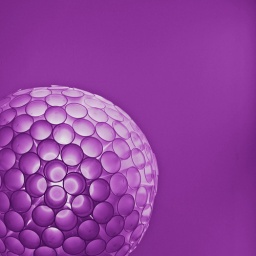
a lamp made from plastic cupsinterior of a shop in hamburg